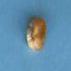
Maize quality: Bad